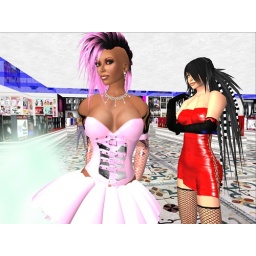
Pia Dufaux in pink laytex outfit--Sindy Zdychava in red mini dress